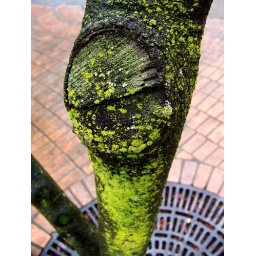
A tree next to the bus stop in downtown Portland